Rav Ashi

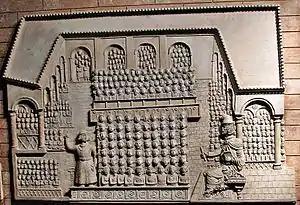
A depiction of Rav Ashi teaching at the Sura Academy

Rav Ashi ("Rabbi Ashi") (352–427) was a Babylonian Jewish rabbi, of the sixth generation of amoraim. He reestablished the Academy at Sura and was the first editor of the Babylonian Talmud.